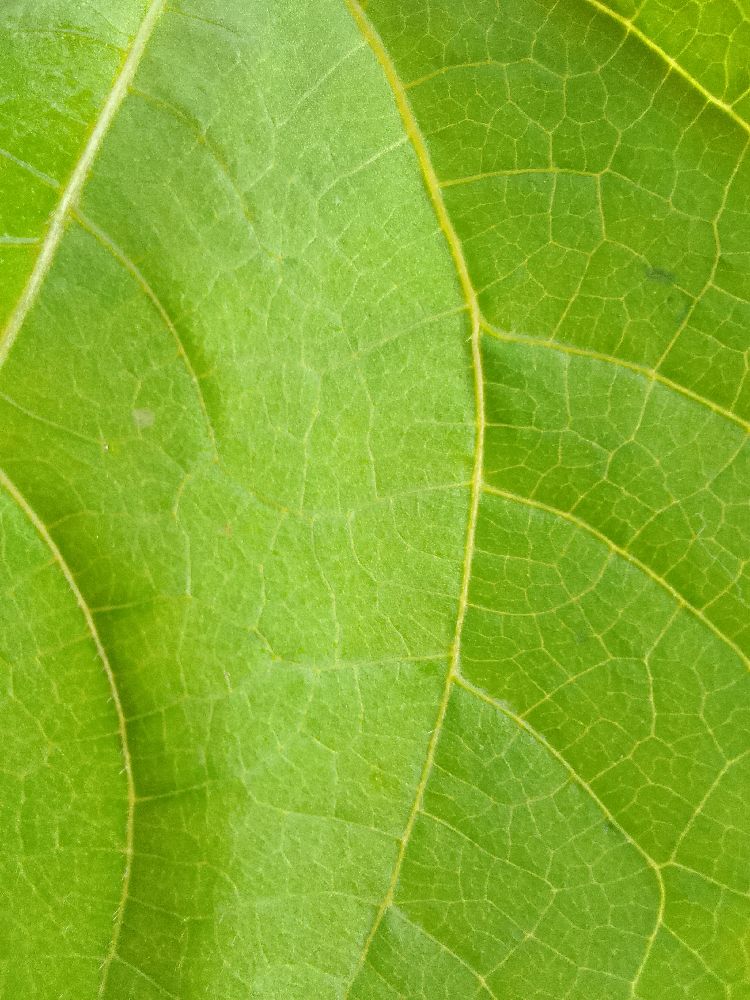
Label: healthy